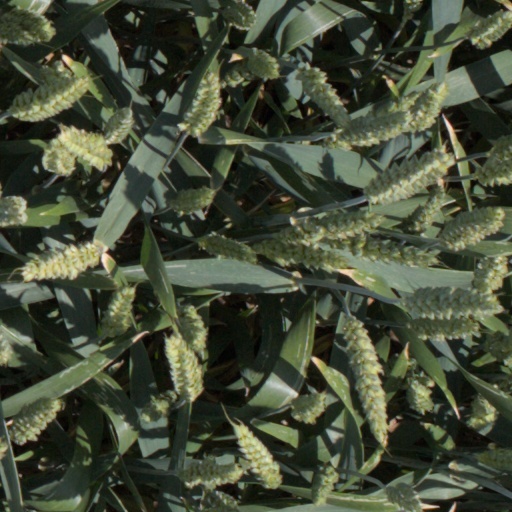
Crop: wheat